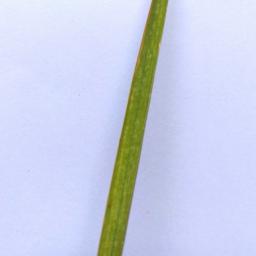
Label: Rice___Brown_Spot